Margaret Tragett

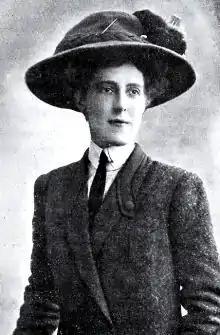

Margaret Rivers Tragett (née Larminie) was a former English badminton player. She competed in the All England Championships from 1902 until 1933 and was the winner of eleven titles. She gained fifteen caps for England and was also editor of the 'Gazette' a popular badminton publication.